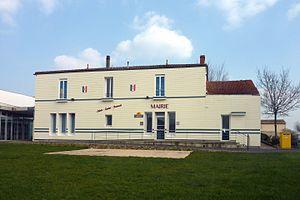
Mairie Landrais Charente-Maritime France
Landrais est une commune du sud-ouest de la France, située dans le département de la Charente-Maritime. Ses habitants sont appelés les Landraisiens et les Landraisiennes.